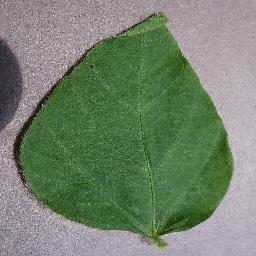
Label: Soybean___healthy